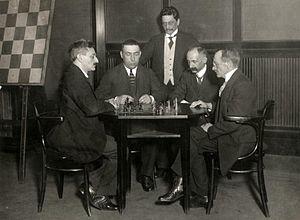
Carl Schlechter est un joueur d'échecs autrichien qui a annulé un match contre le champion du monde Emanuel Lasker en 1910. Il était également compositeur de problèmes d'échecs.
Akiba Rubinstein est un joueur d'échecs polonais. Trois fois champion de Russie, il était un maître réputé au début du XXᵉ siècle. En 1950, la FIDE lui décerna le titre de grand maître international des échecs alors qu'il avait arrêté sa carrière de joueur depuis 1932.
Emanuel Lasker, né le 24 décembre 1868 à Berlinchen, Prusse et mort le 11 janvier 1941 à New York, est un mathématicien et philosophe allemand, par ailleurs joueur d'échecs et de bridge professionnel.